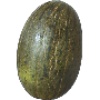
Label: Melon Piel de Sapo 1